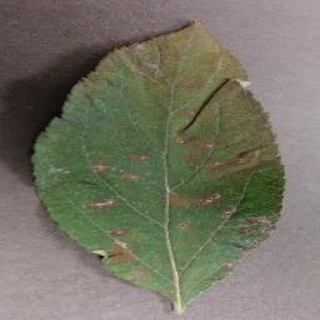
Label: apple_cedar_apple_rust